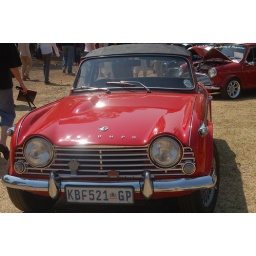
A red convertible Truimph spitfire. Taken at a Vintage Car show in vanderbijlpark, South Africa